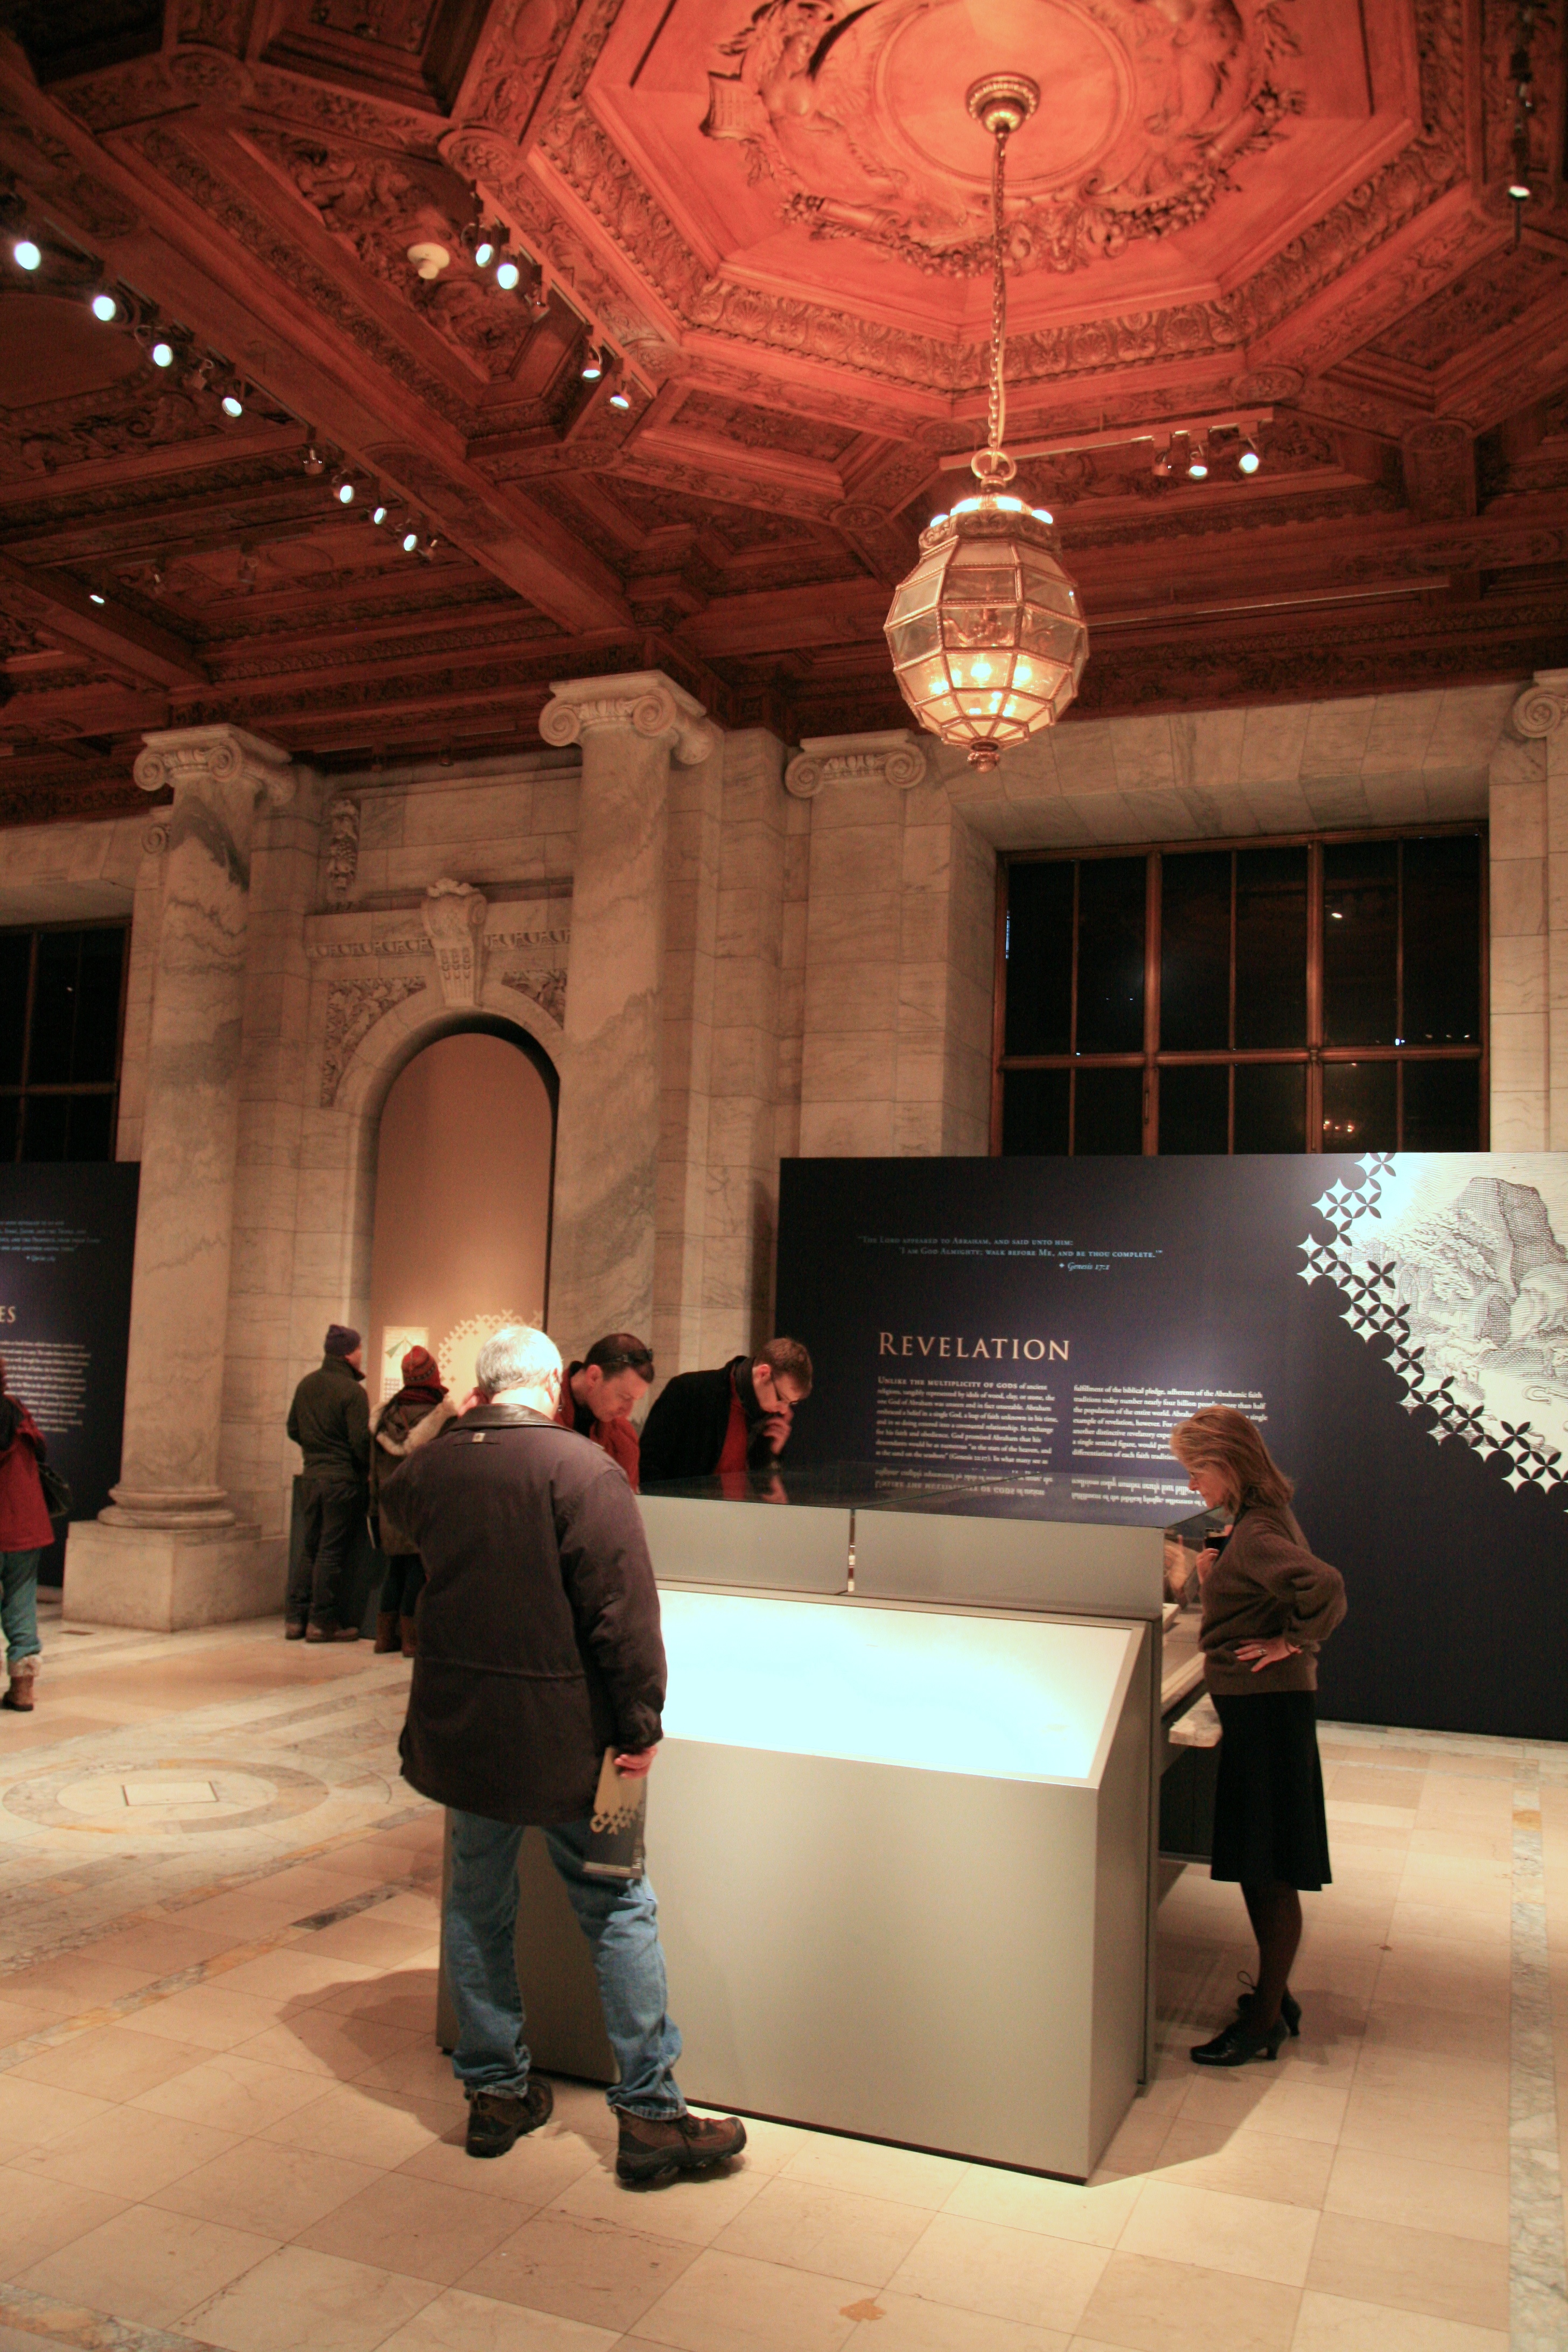
museum, nyc, interior design, theatre, exposition, newyork, library, design, newyorkcity, ny, tourist attraction, lobby, exhibition, midtownmanhattan, fifthavenue, nypl, newyorkpubliclibrary, mainbranch, threefaiths, bibliotheque, art gallery